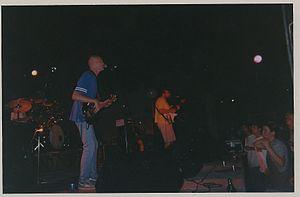
Marc Dechaumont et Nicolas Cassagneau en concert dans l'Aude (été 1998).
Fly & the Tox est un trio toulousain aux accents Rock et Rhythm & Blues créé en 1987.